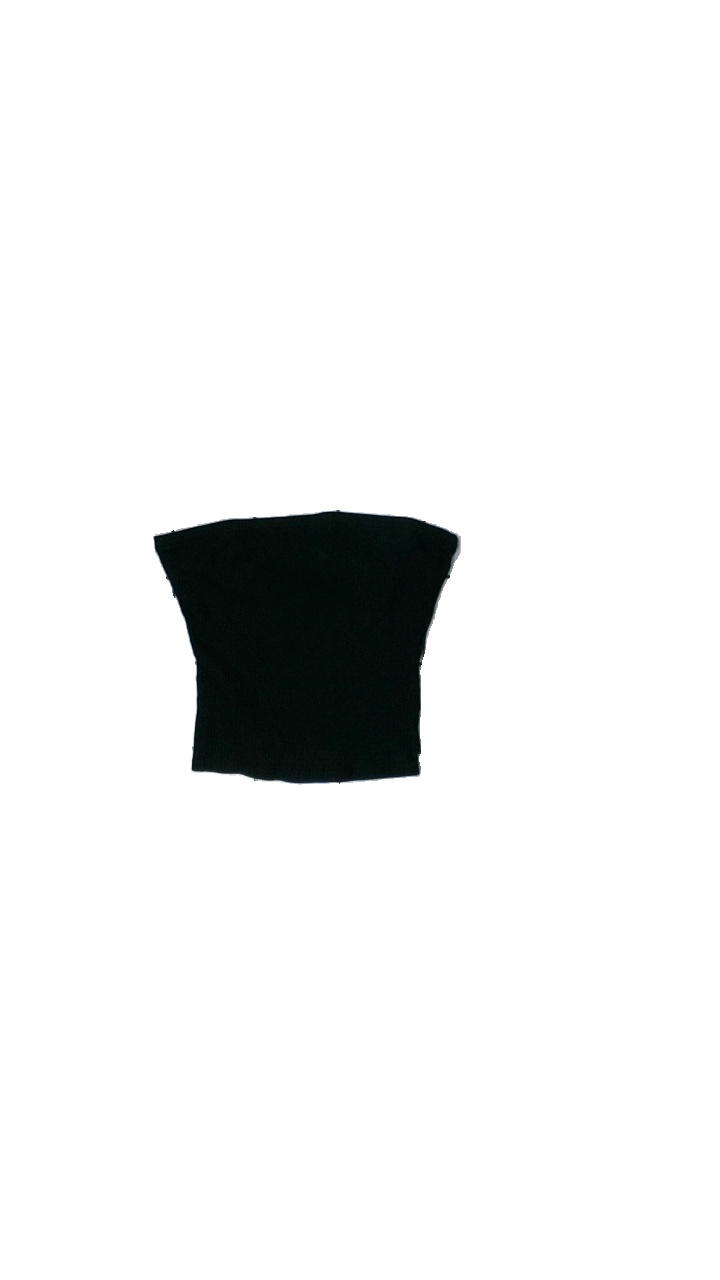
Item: Tank Top (Ladies)
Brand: Mango
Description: svart tub top
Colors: Black
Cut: Regular
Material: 100% cotton
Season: All
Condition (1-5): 5
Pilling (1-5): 5
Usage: Reuse
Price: <50